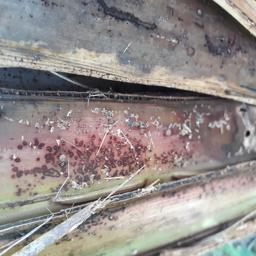
Label: PSEUDOSTEM WEEVIL